William Capell, 4th Earl of Essex

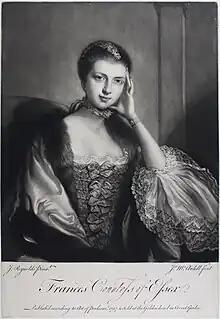
Frances, wife of William Capell

On 1 August 1754, the Earl of Essex married, firstly, Frances Hanbury Williams, the daughter of Charles Hanbury Williams of Coldbroke and of Lady Francis Coningsby of Hampton Court Castle (a daughter and co-heiress of Thomas Coningsby, 1st Earl Coningsby).